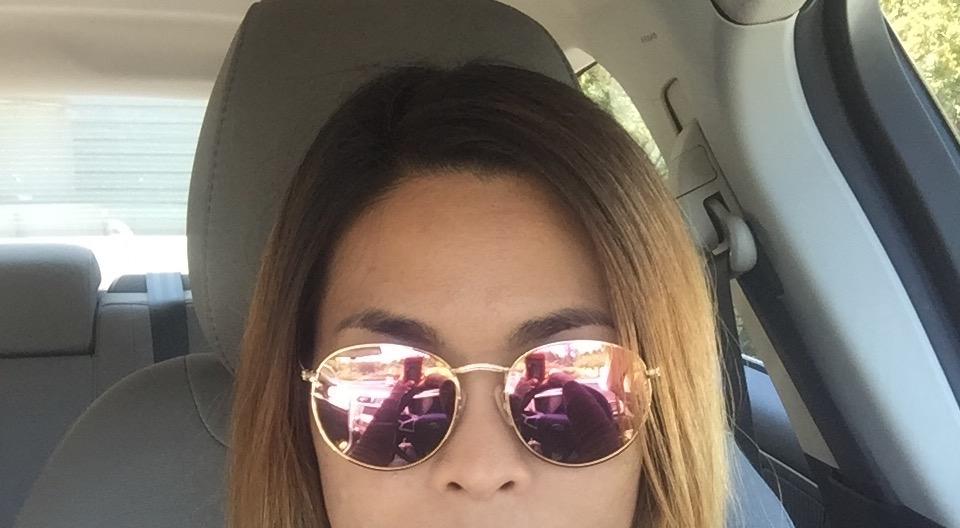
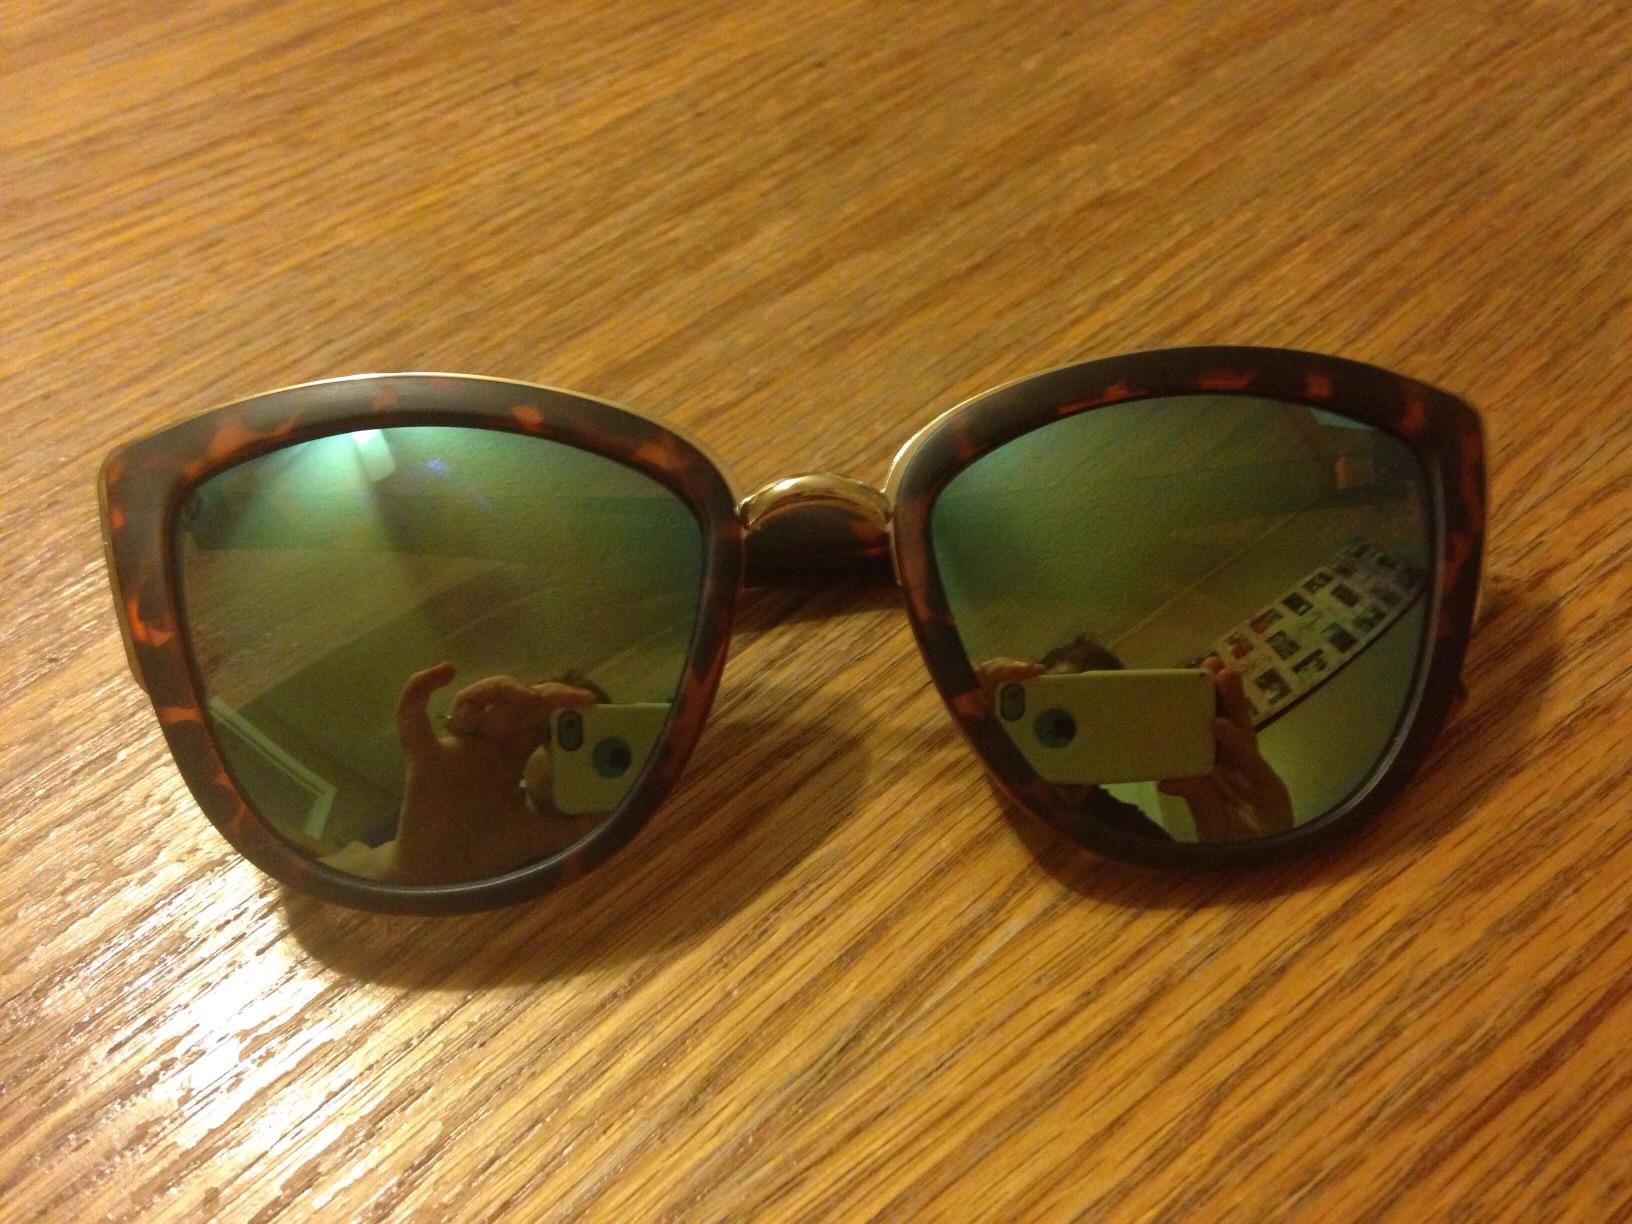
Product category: accessories_sunglasses
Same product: no